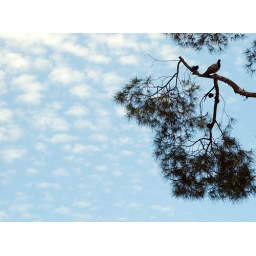
I liked the wispy tree against the sky with wispy clouds.